National Institute of Science Education and Research

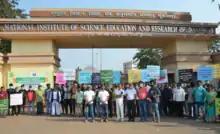
Swachhta Pakhwada 2022 observance at NISER

Fire service week was observed at NISER from 14th April to 20th April. NISER organised a training program to spread awareness to prevent fires. Fire-athon (marathon of 5km,10km) was also organised.